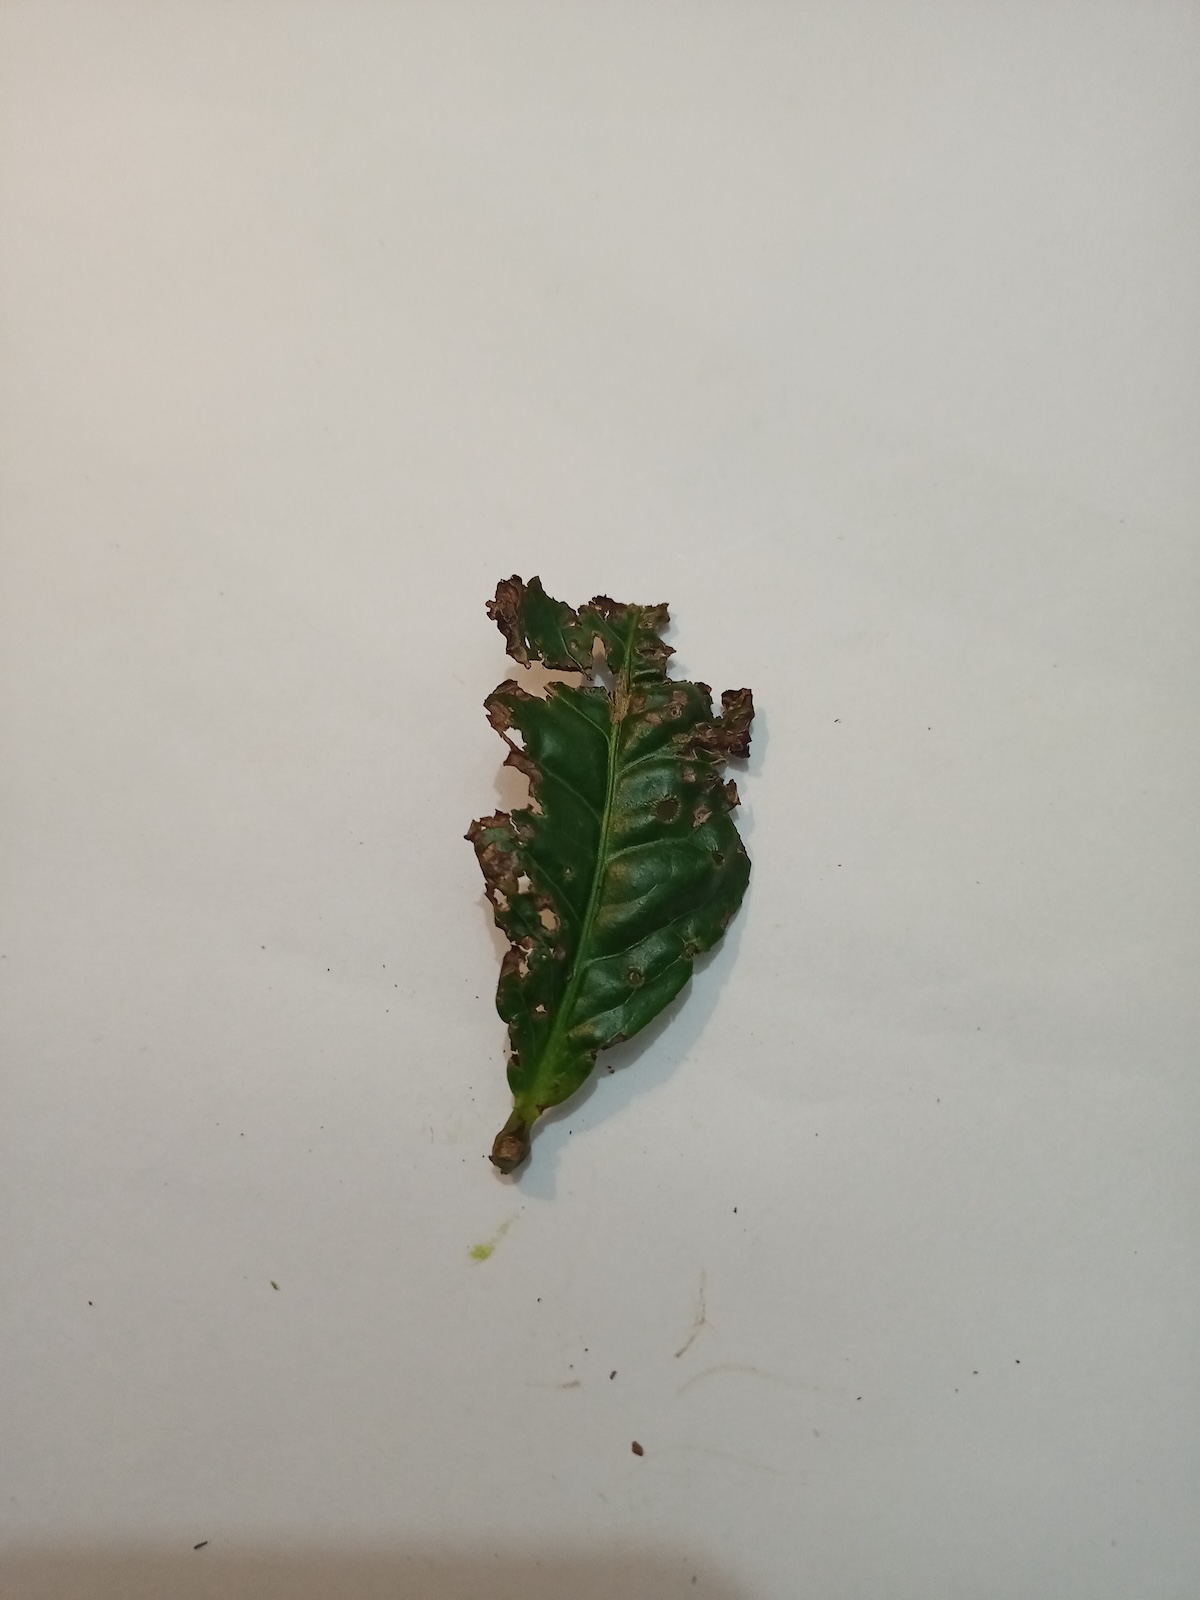
Label: Green mirid bug